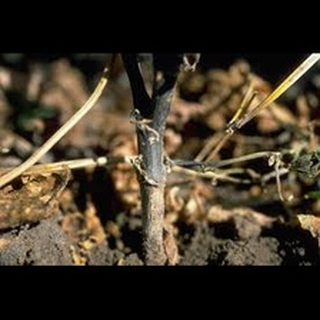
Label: wheat_common_root_rot